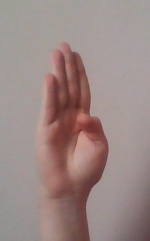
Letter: kaaf